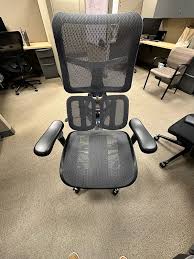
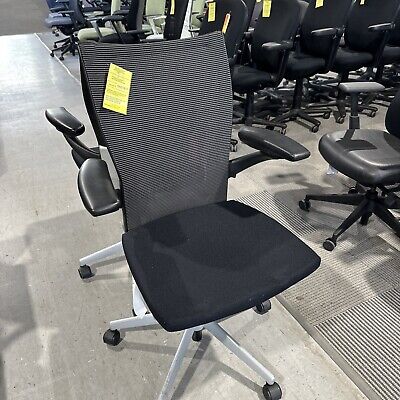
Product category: items_chair
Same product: no